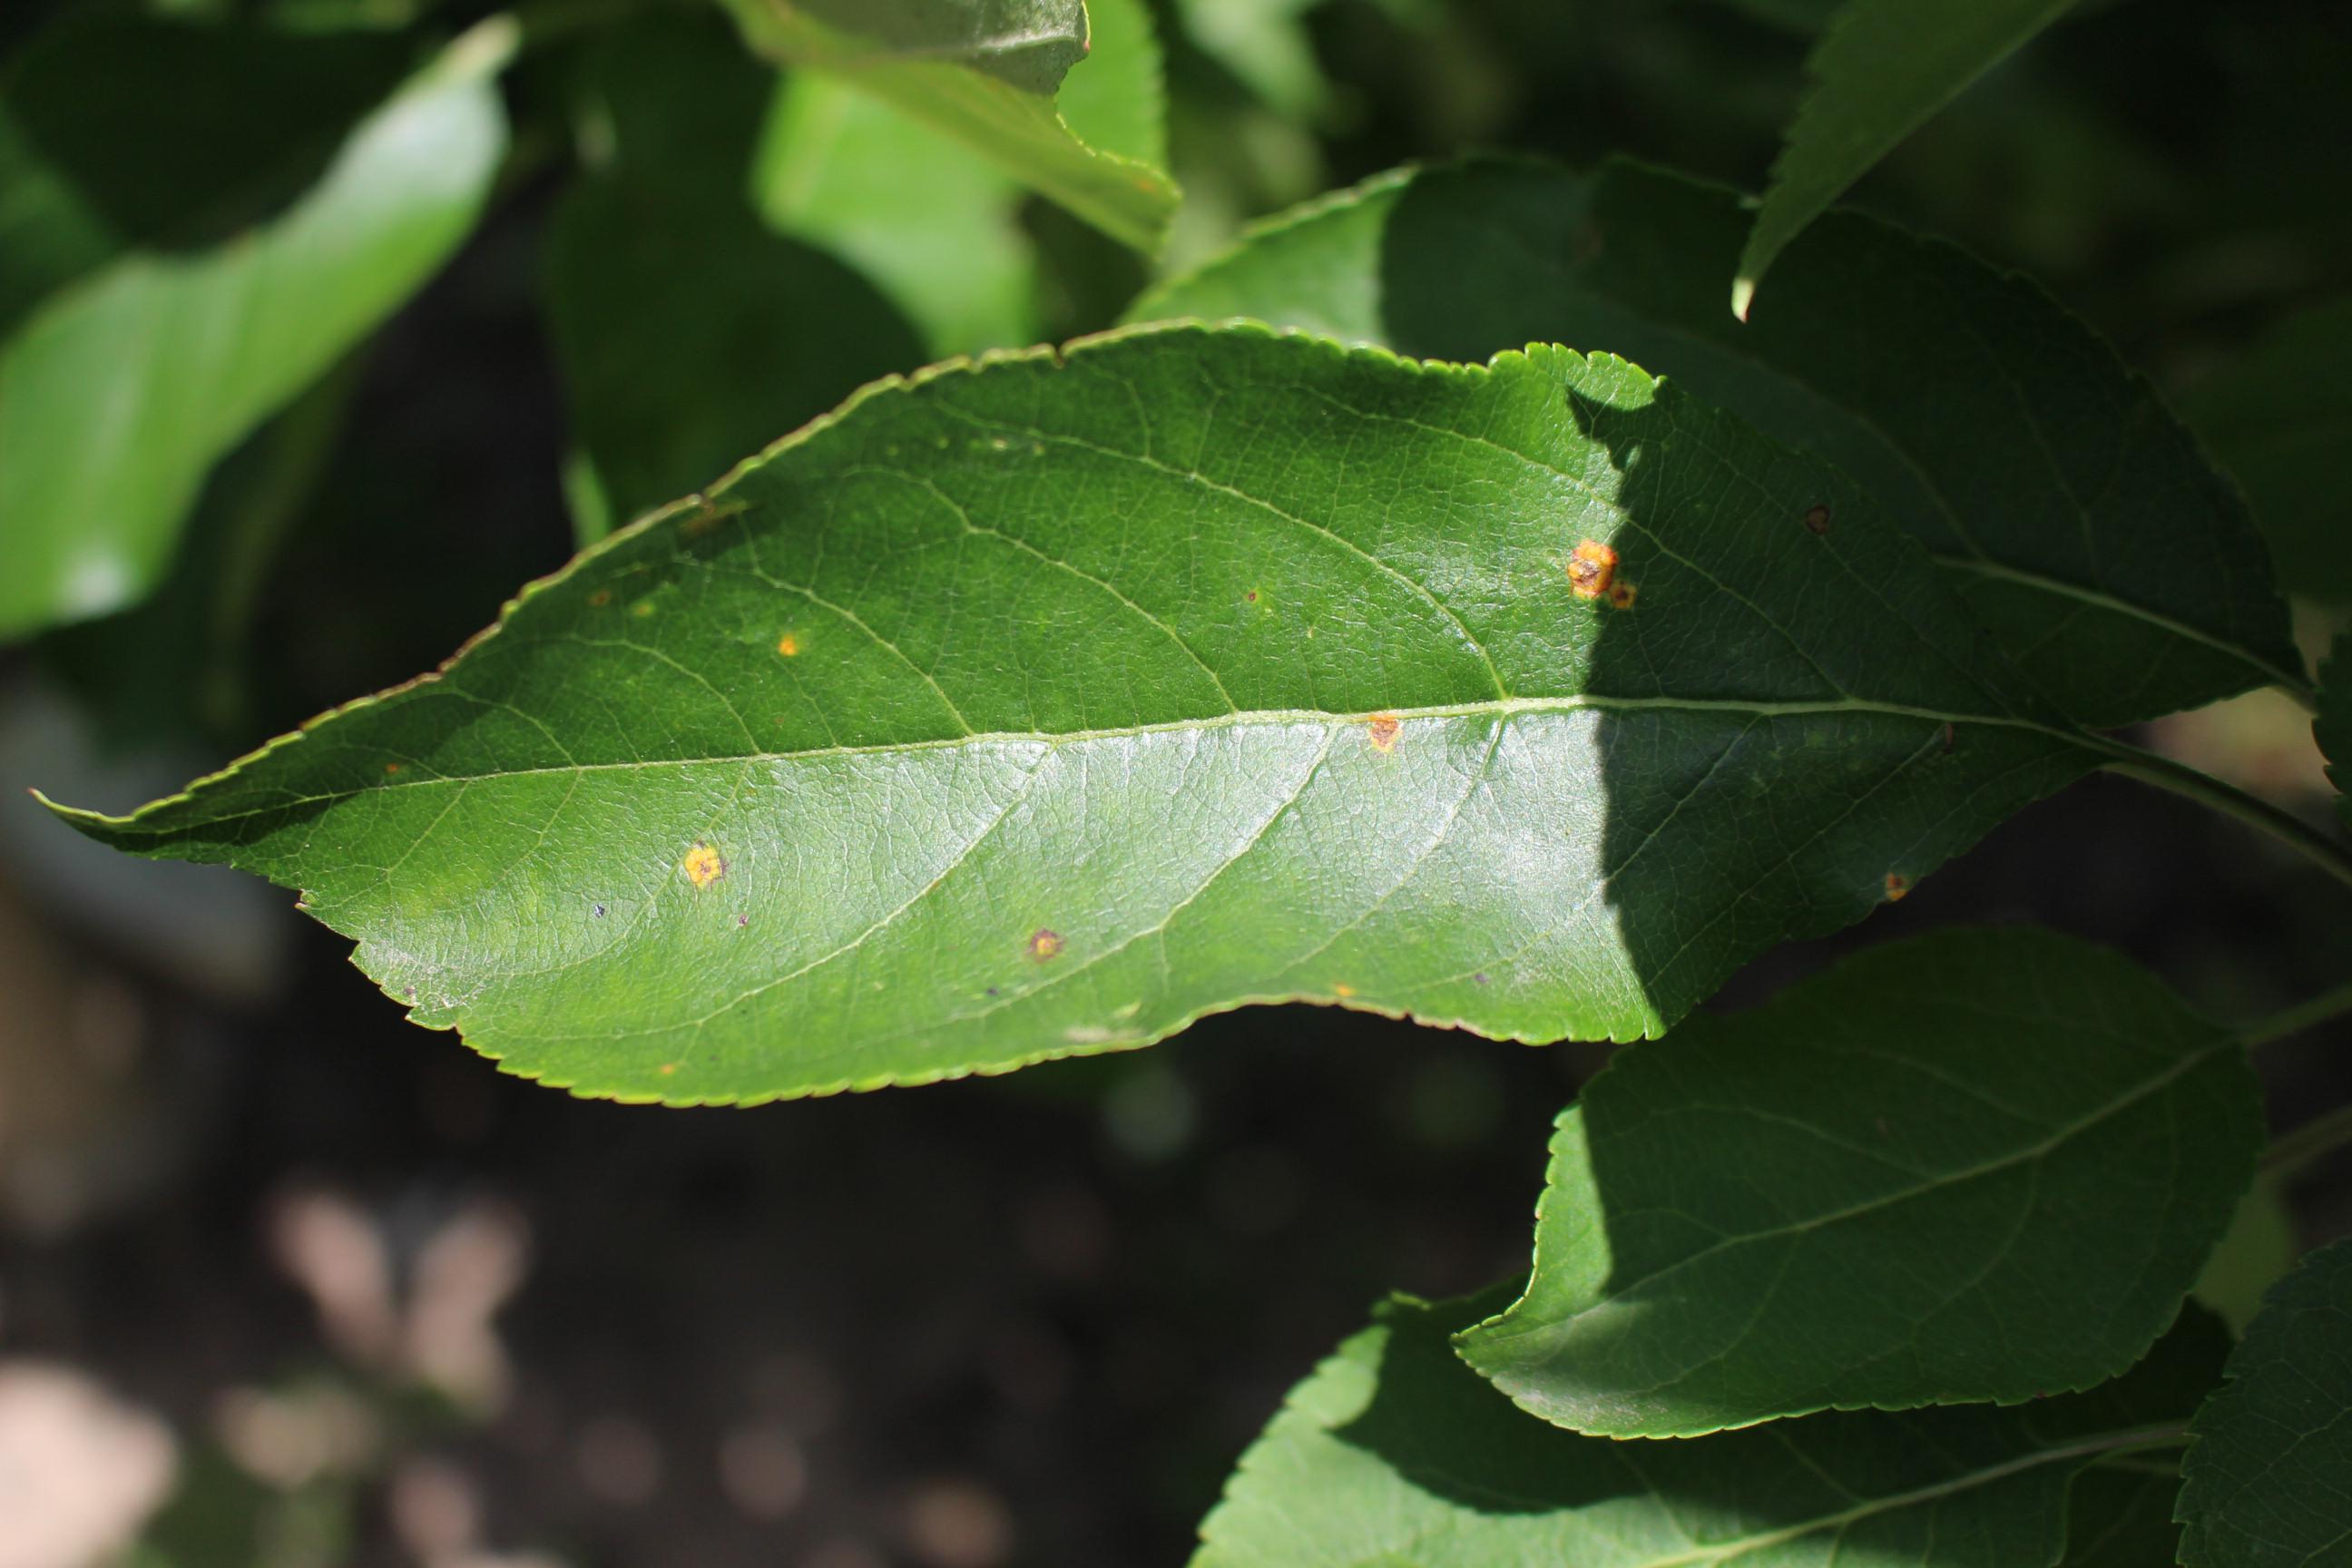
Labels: rust